Ontario Highway 50

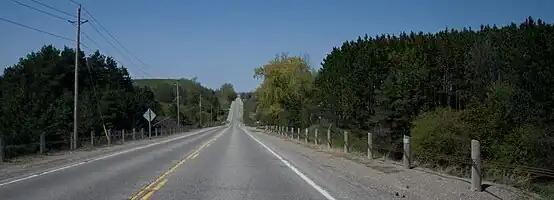
Highway 50 between Bolton and Alliston

North of Bolton, the road enters a rural stretch, where it divides two golf courses and provides access to Albion Hills Conservation Area. Shortly thereafter it enters the village of Palgrave, veering to the west to avoid a pond. North of Palgrave, the road is mostly rural, surrounded by open farmland; to the west is Palgrave Conservation Area. The road meets Highway 9 and curves northward, entering Simcoe County. It travels straight through the small hamlet of Loretto on its final leg northward. The former highway ends at Highway 89, west of Alliston, the location of a Honda Manufacturing plant.